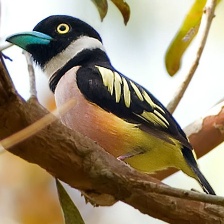
Species: BLACK AND YELLOW BROADBILL
Scientific name: EURYLAIMUS OCHROMALUS